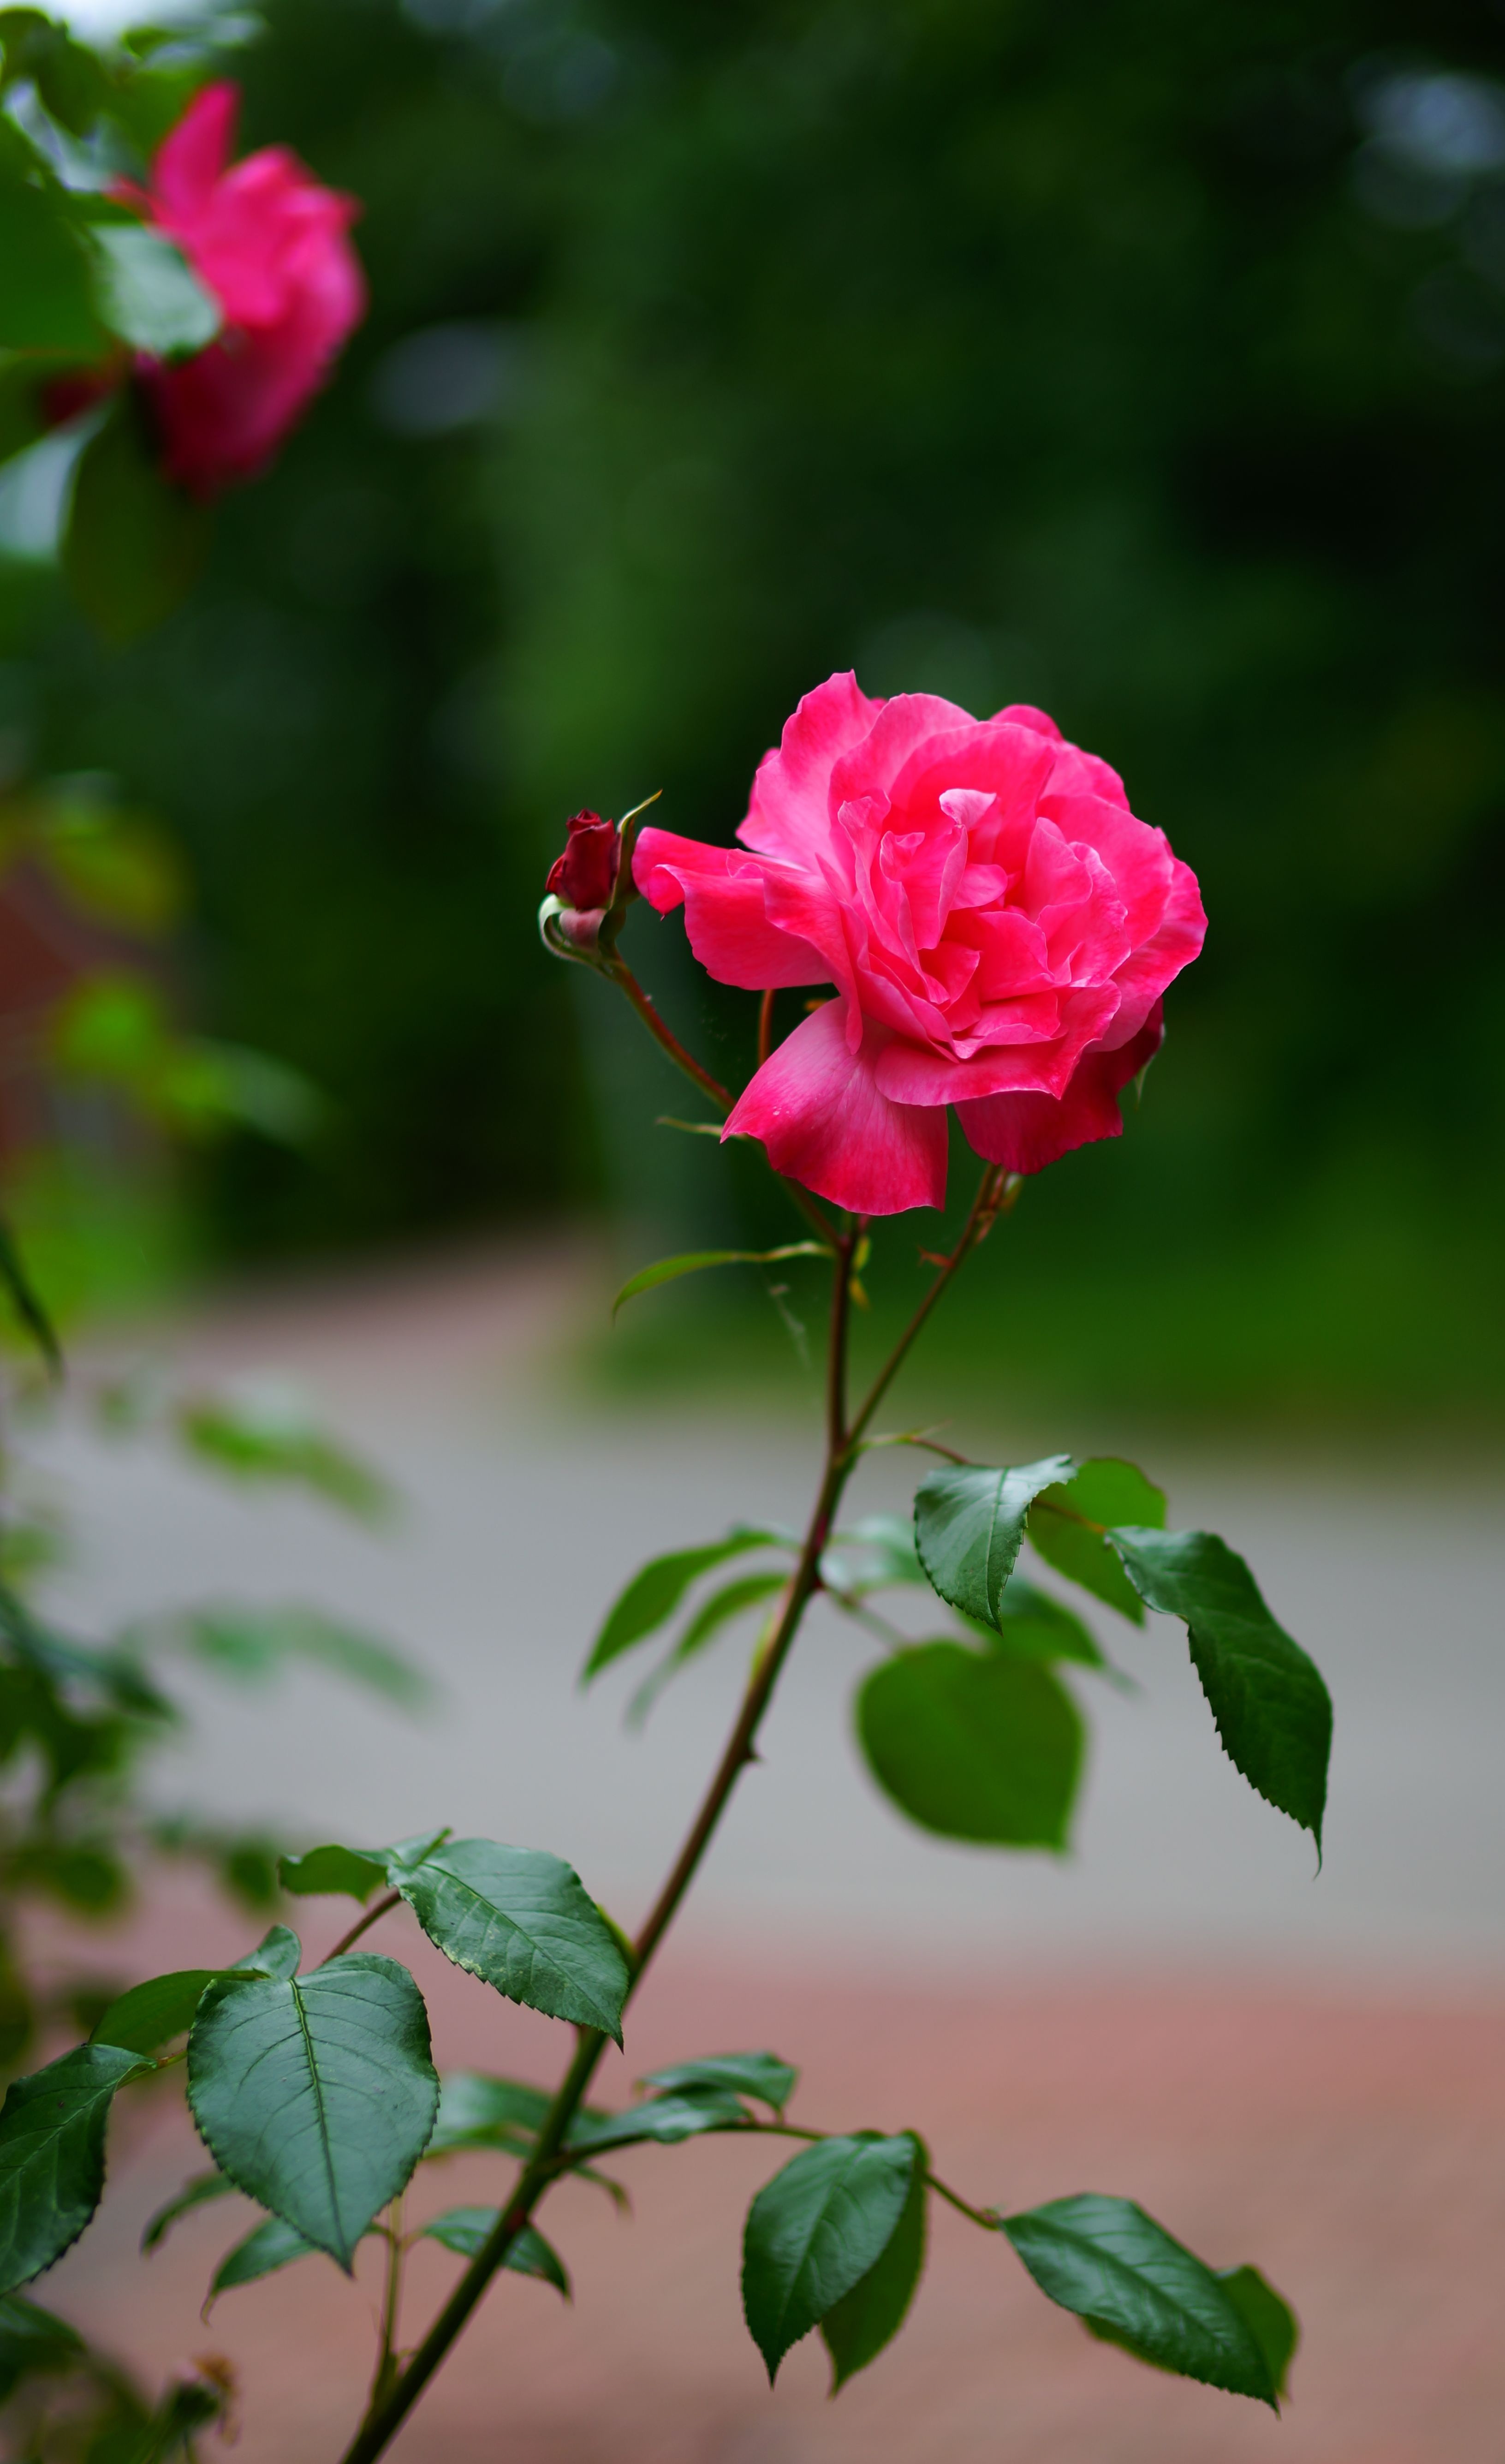
nature, blossom, plant, leaf, flower, petal, rose, green, red, botany, flora, flowers, roses, rainy day, macro photography, flowering plant, garden roses, rose family, red roses, plant stem, land plant, rose order